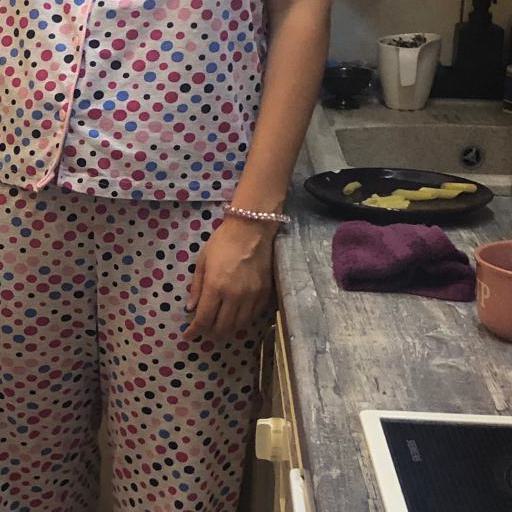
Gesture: no_gesture